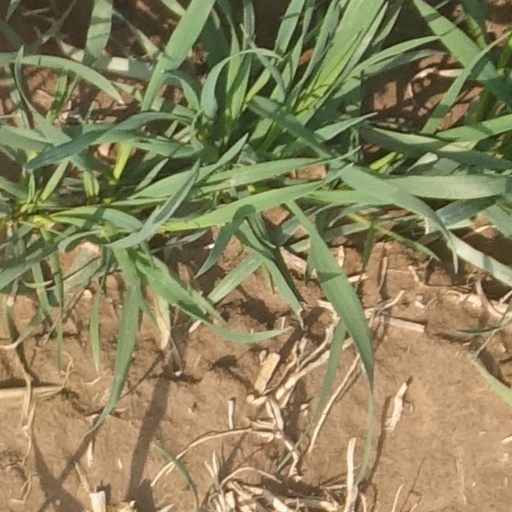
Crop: wheat